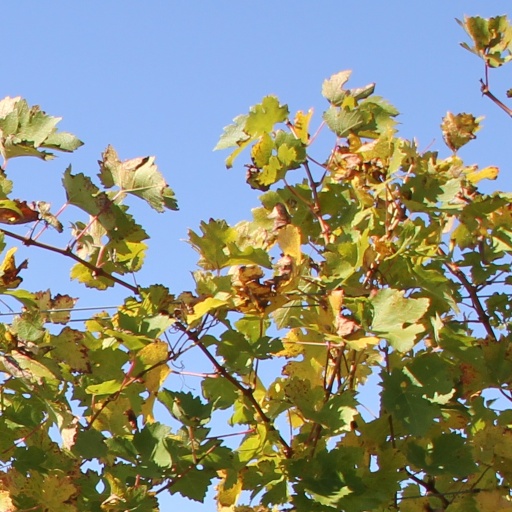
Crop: grape